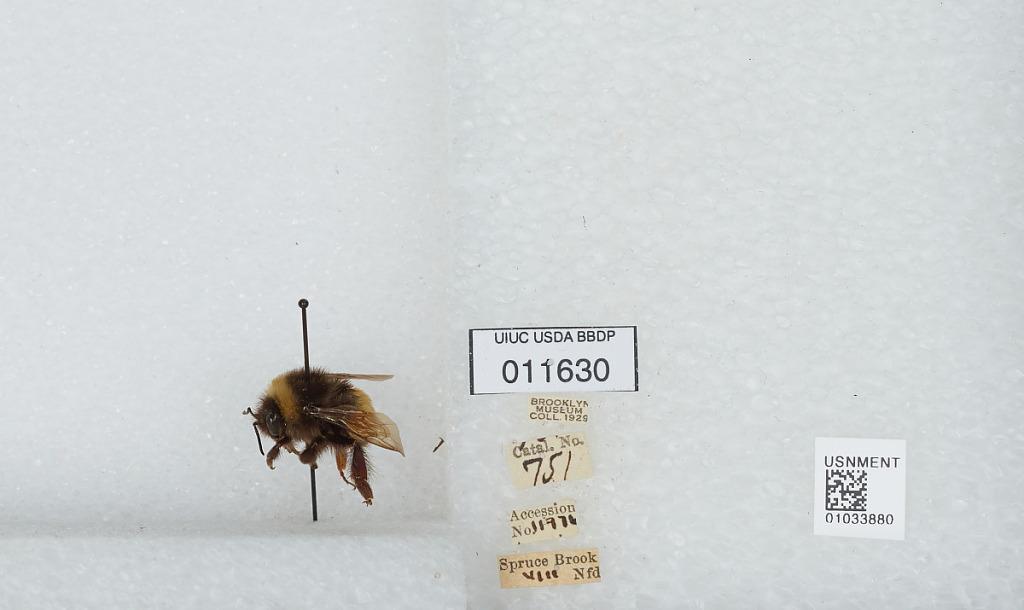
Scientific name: Bombus (Bombus) terricola Kirby
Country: Canada
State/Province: Newfoundland and Labrador
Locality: Spruce Brook
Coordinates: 48.7561, -58.1781